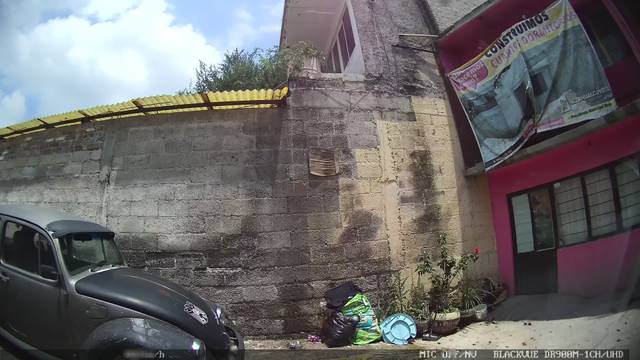
Region: Mexico
Coordinates: 19.605, -99.057